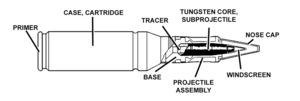
L'obus 25x137 mm caliber/.98425 pouce est un obus standard de l'OTAN. L'obus a lui une longueur totale approximative de 223 mm.